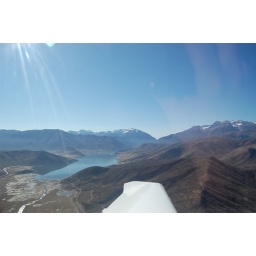
flying over the wasatch mountains